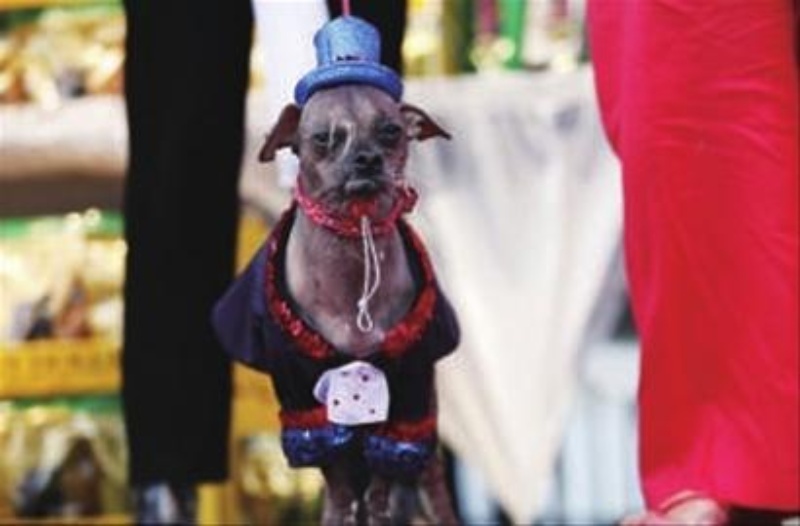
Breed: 234-n000093-Chinese_Crested_Dog